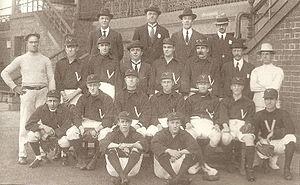
La pratique du baseball en Australie remonte au milieu du XIXᵉ siècle. Sa popularité est loin d'atteindre celle du cricket, l'un des sports les plus populaires en Australie, mais sa pratique existe dans tous les États et territoires et est représenté au niveau national par la fédération australienne de baseball.